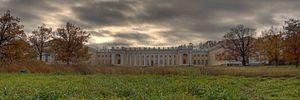
Raspoutine est un téléfilm historique franco-russe réalisé par Josée Dayan, diffusé en 2011.